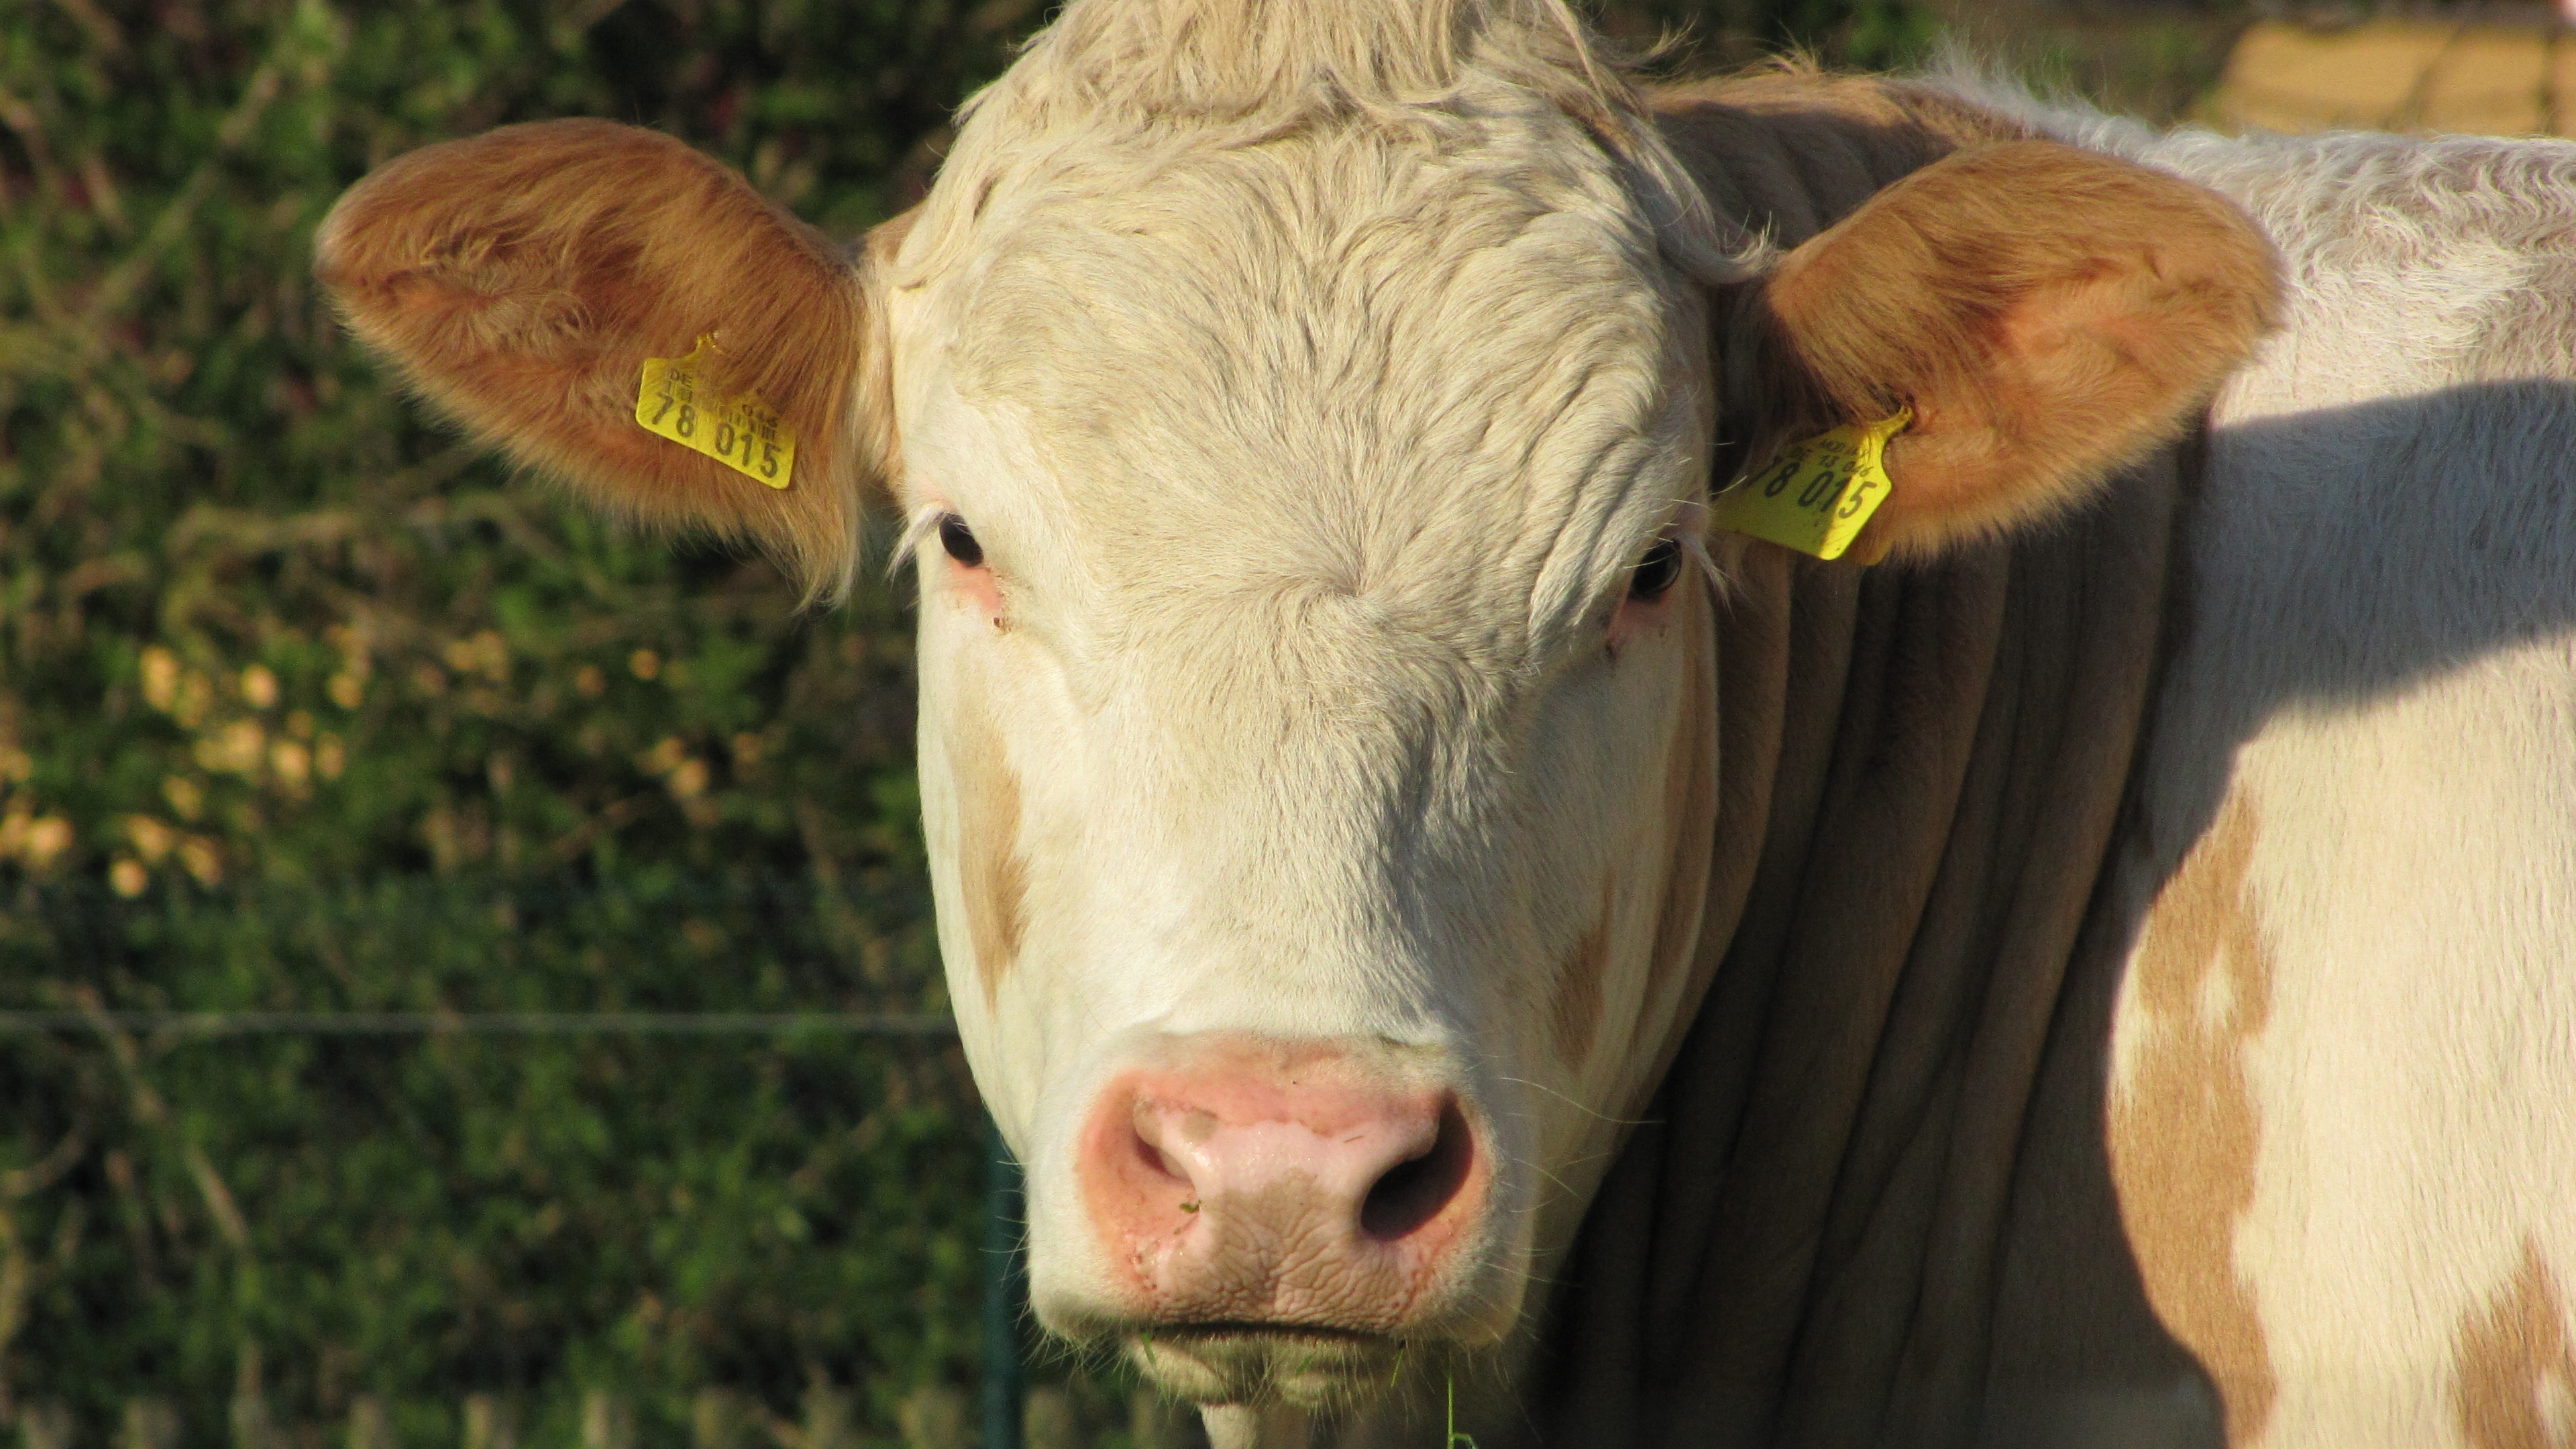
watch, landscape, nature, farm, meadow, animal, cute, pet, fur, portrait, cow, cattle, pasture, grazing, brown, mammal, agriculture, close, beef, fauna, calf, cows, face, eyes, head, vertebrate, curious, ruminant, attention, wildlife photography, usedom, animal portrait, kuhschnauze, dairy cow, cattle like mammal